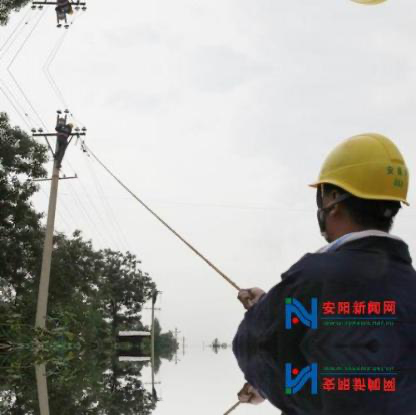
Objects in the image:
label: helmet